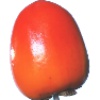
Label: Kaki 1